City of Darwin

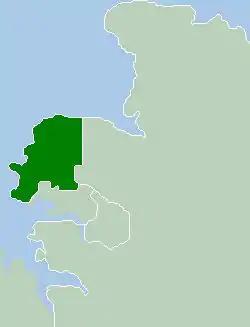

The City of Darwin is a local government area of the Northern Territory, Australia. It includes the central business district of the capital, Darwin City, and represents two-thirds of its metropolitan population. Located on the traditional land and waterways of the Larrakia people, the city now covers an area of and, in June 2018, had a population of 84,613 people.